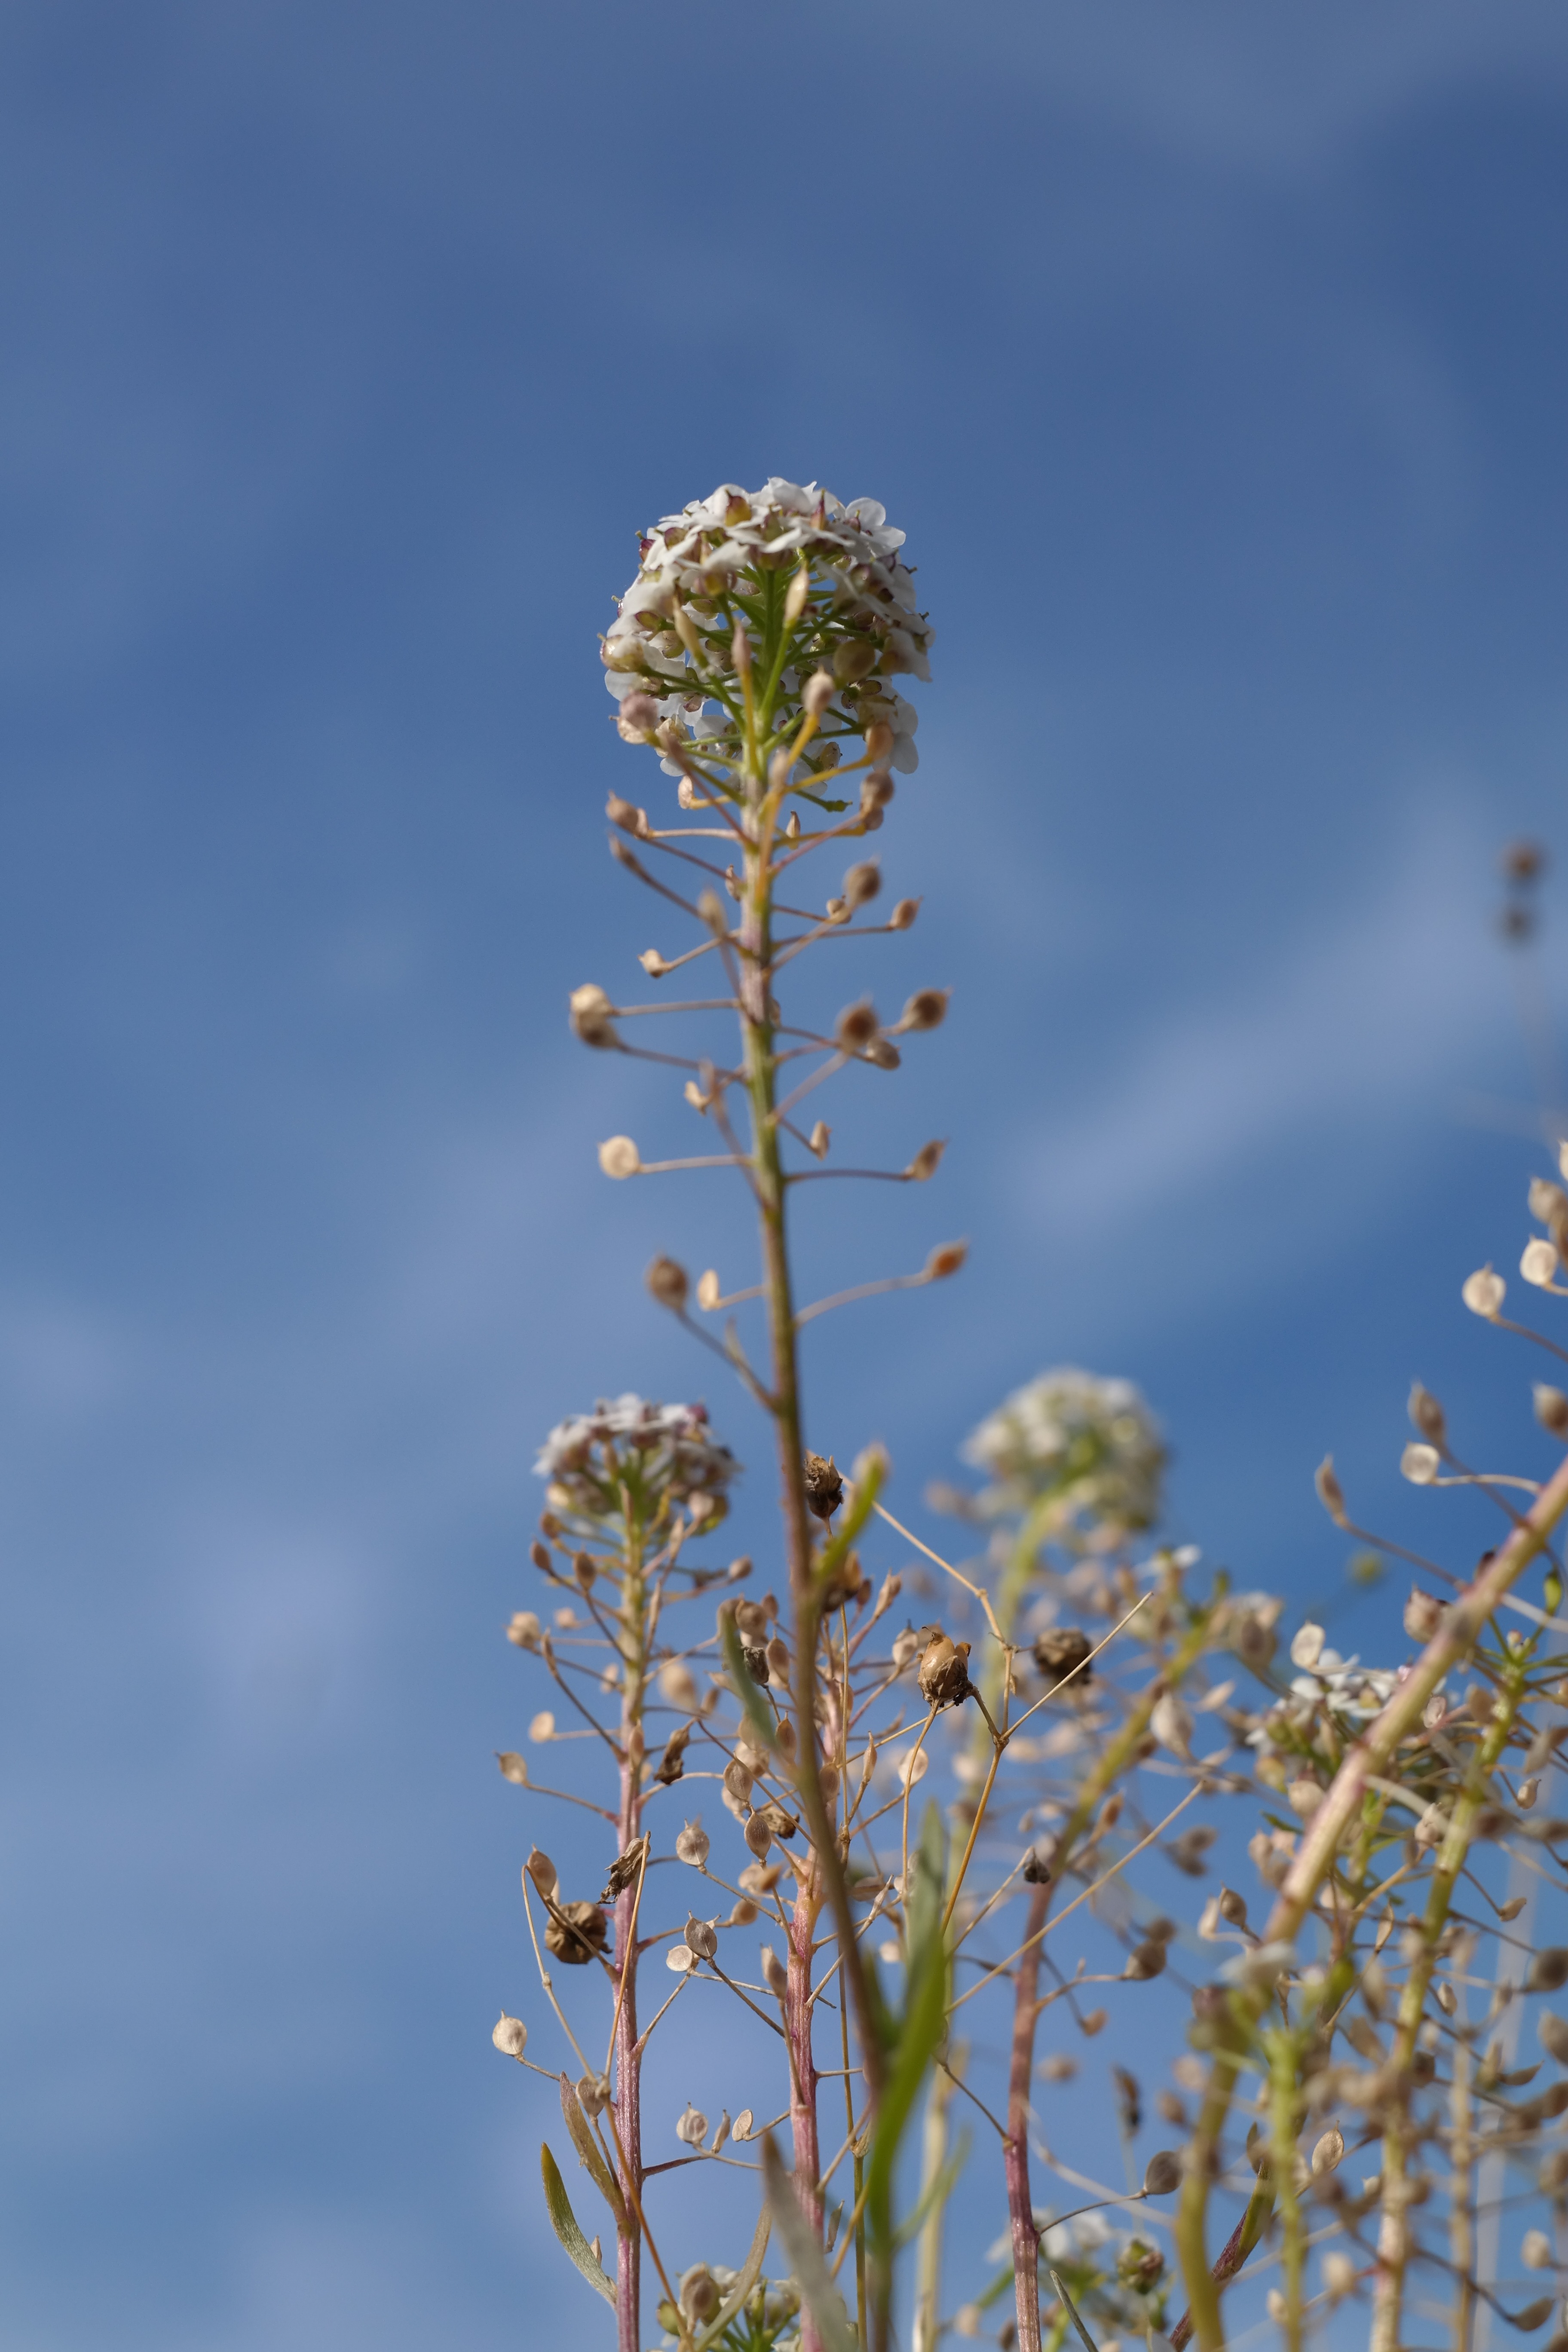
tree, nature, grass, branch, blossom, plant, sky, white, sunlight, leaf, flower, bloom, frost, green, herb, autumn, botany, flora, wildflower, stalk, pods, seeds, shrub, butterflies, bees, brassicaceae, medicinal plant, macro photography, inflorescence, flowering plant, cruciferous, daisy family, umbel, pepper plant, bee meadow, capsella bursa pastoris, seed plants, doldentraubig, grass family, plant stem, land plant, shepherd's purse, therapeutic drug, butterfly meadow, heart herb, shepherd's purse herb, sch tchen, schoetchenpflanze, capsella, traub notes total pollen, inflorescences of part of, pocket herb, schneider bag, ham cabbage, saecklichrut, loeffeli, baby mustard